Agnieszka Radwańska

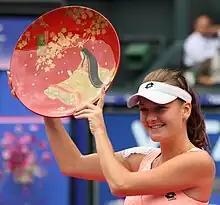
Radwańska after winning the 2011 Pan Pacific Open

Radwańska reached the quarterfinals of the Sydney International, losing in three sets to eventual champion Elena Dementieva. She was defeated in the first round of the Australian Open by Kateryna Bondarenko.